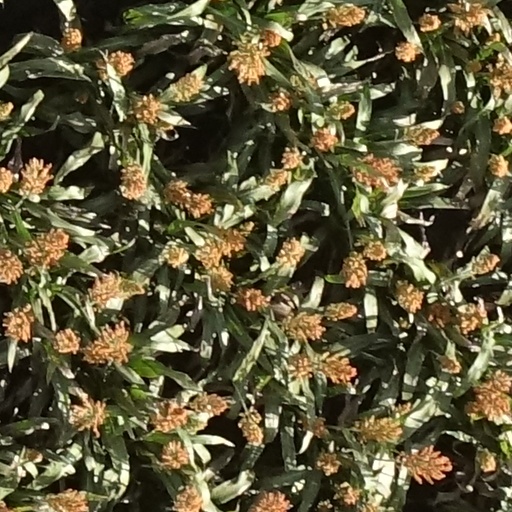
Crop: sorghum